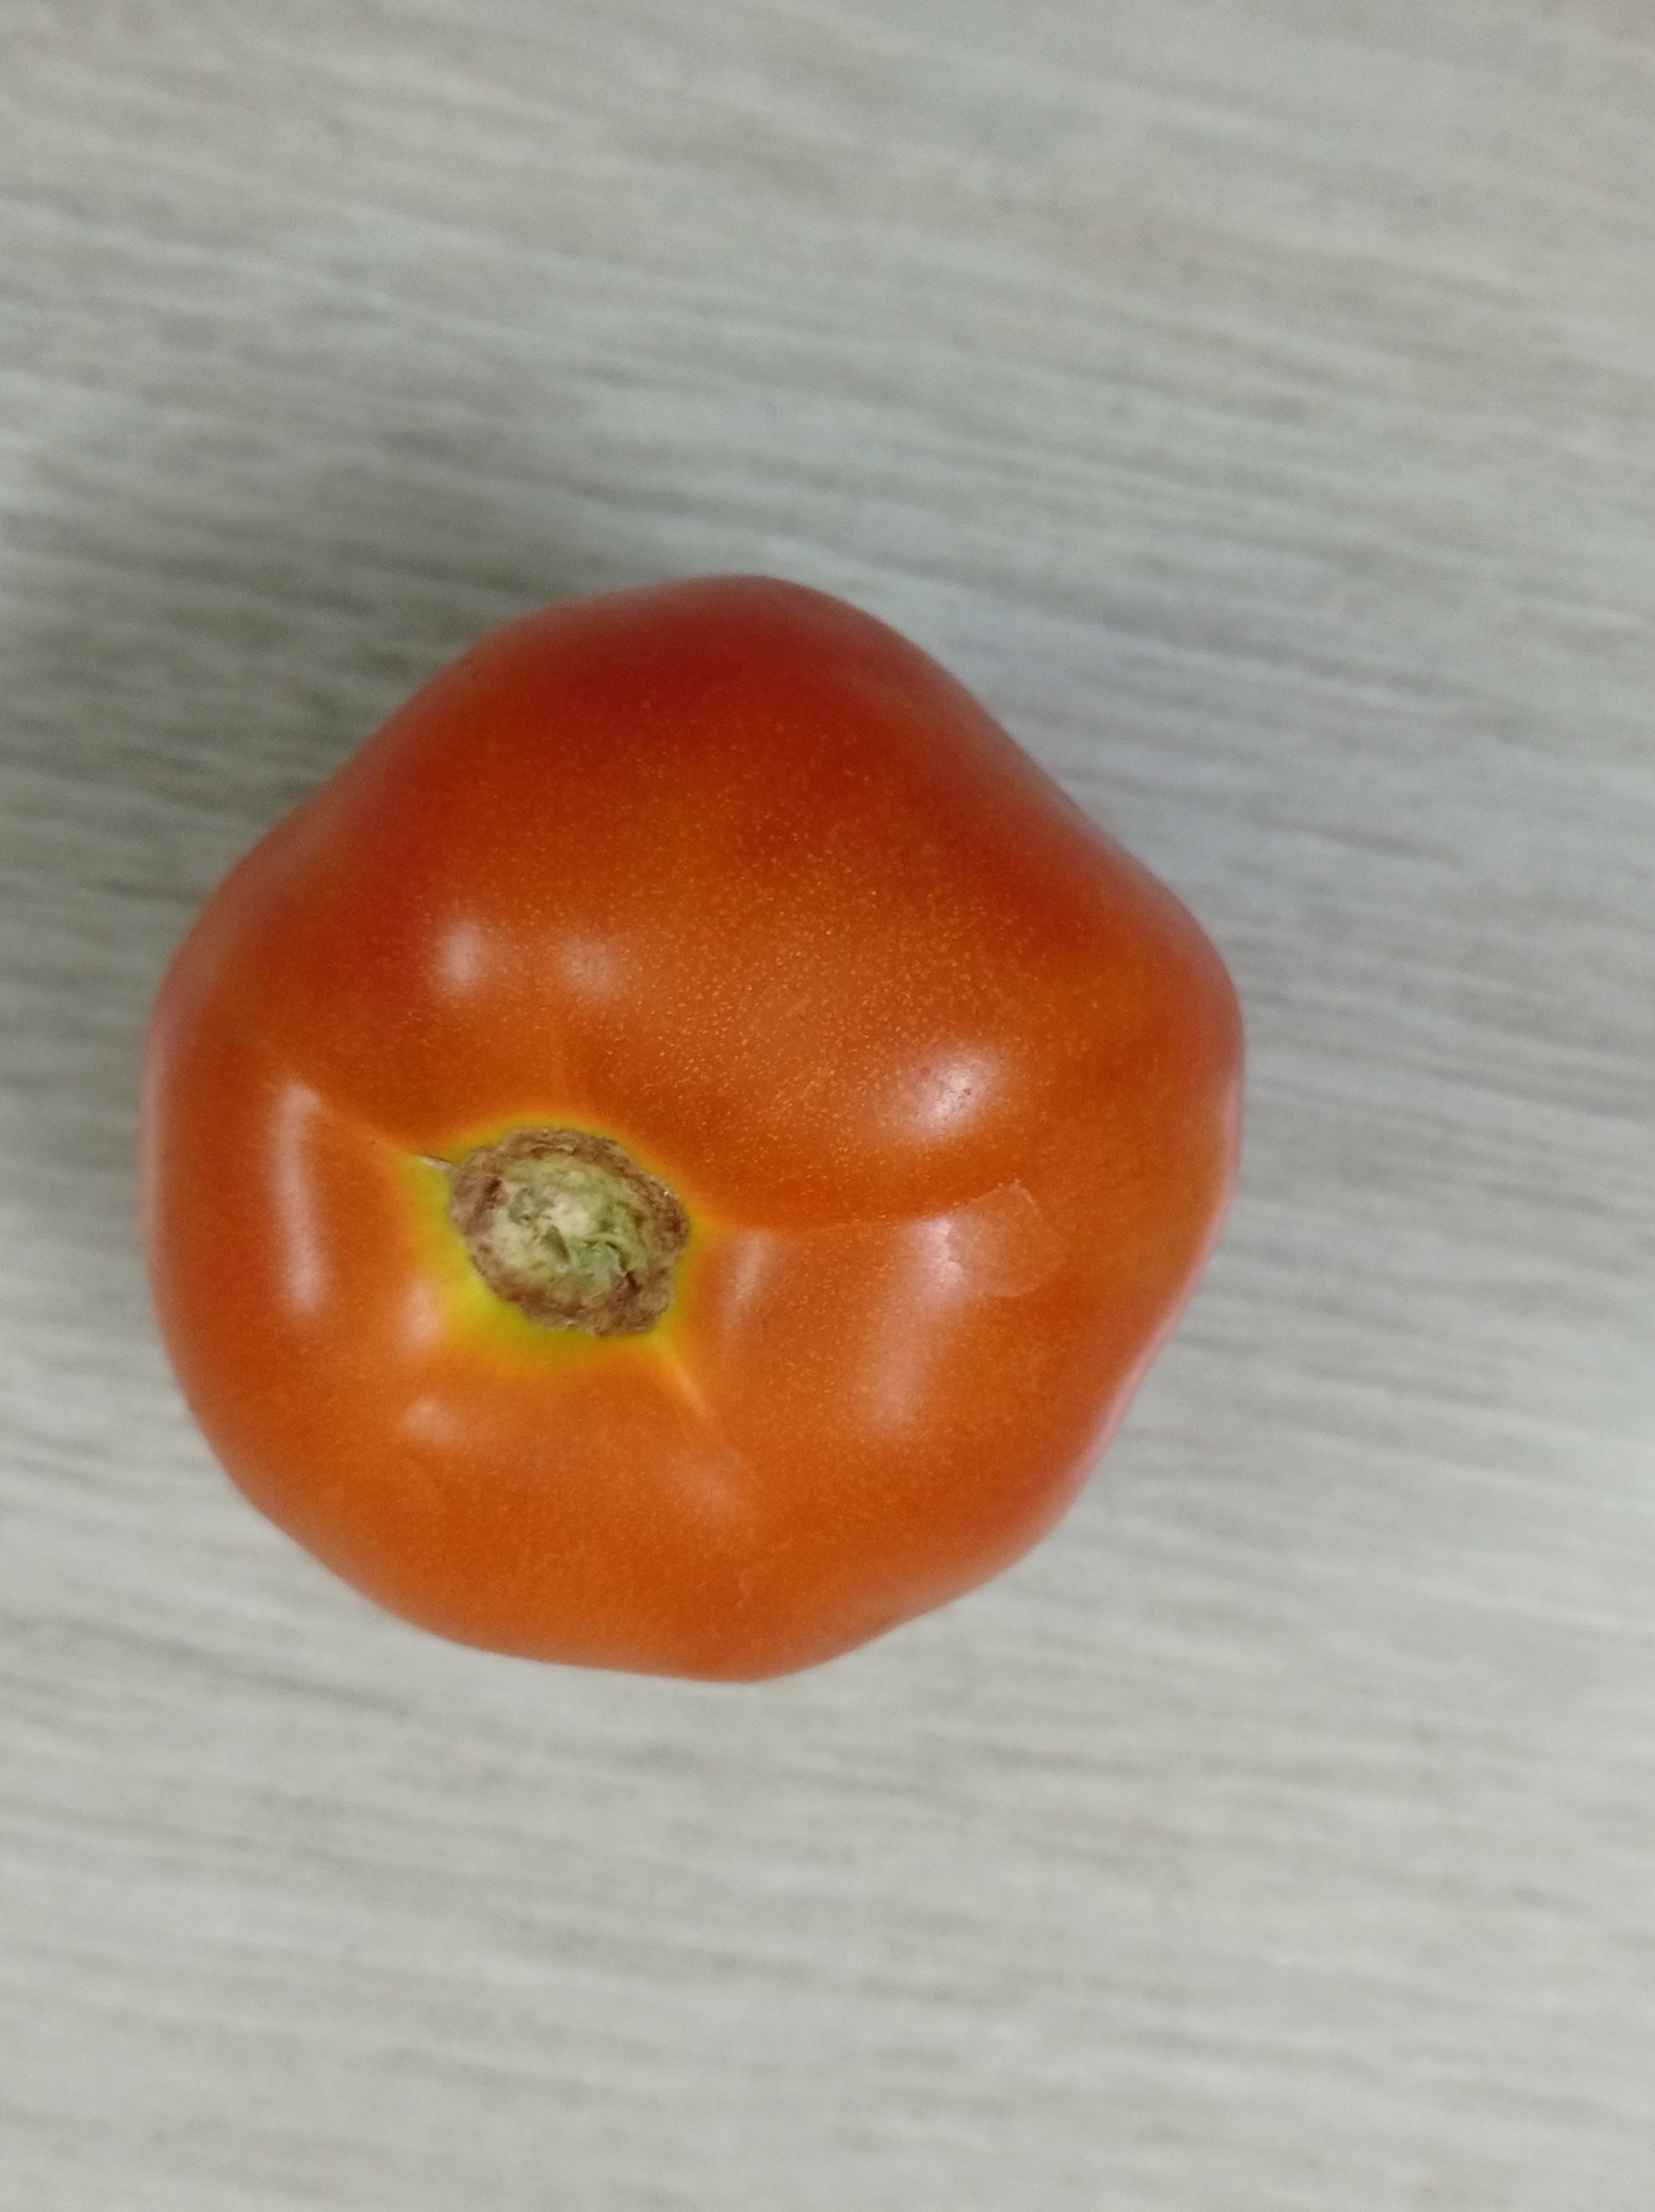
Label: Fresh